Ernest Haskell

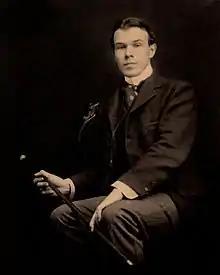
Ernest Haskell by Zaida Ben-Yusuf New York City 1899

In 1903 he married Elizabeth Louise Foley, a writer and member of New York society, and in 1906 they bought some land and a farmhouse on the coast of Maine in the town of Phippsburg. They lived there in the summer seasons, returning to New York City during the winter months. Haskell worked on etching and painting in the summers, and on trips to California, while maintaining portrait commissions and commercial work in the winters. In 1915 he was engaged by the newly formed Metro Pictures Corporation (later to become MGM films) as a poster artist. Ernest and Elizabeth had two children, Hildegarde and Eben. During this period Haskell was doing much work in the line of creating etchings, in Maine as well as in California and Florida. When exhibited, these met with critical acclaim, so Haskell became known as a "fine" artist as well as a portraitist and poster lithographer. He belonged to the group of artists who were exhibited at Alfred Stieglitz' famed 291 Gallery in New York City. He also had one man shows at the Pratt Institute in Brooklyn, the Berlin Photographic Company and the Art Institute of Chicago among other venues. Haskell exhibited with the Brooklyn Society of Etchers from 1916 to 1922.